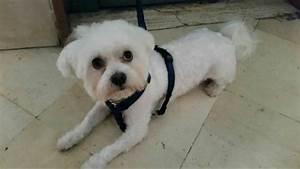
dog